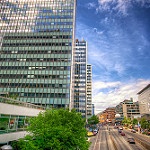
Label: buildings